Appendicitis

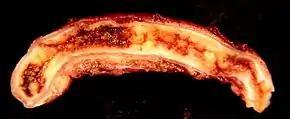
An acutely inflamed and enlarged appendix, sliced lengthwise.

Appendicitis is inflammation of the appendix. Symptoms commonly include right lower abdominal pain, nausea, vomiting, fever and decreased appetite. However, approximately 40% of people do not have these typical symptoms. Severe complications of a ruptured appendix include widespread, painful inflammation of the inner lining of the abdominal wall and sepsis.